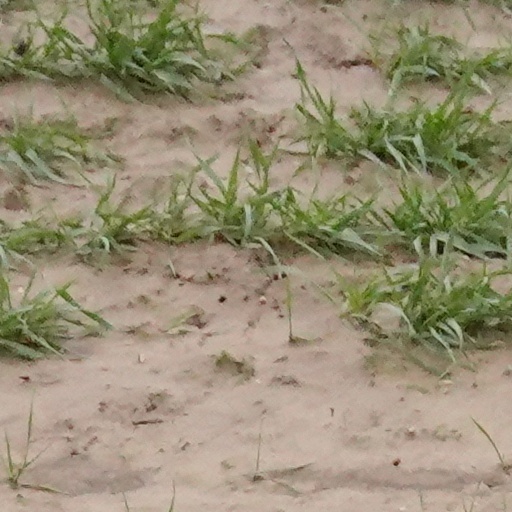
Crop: wheat